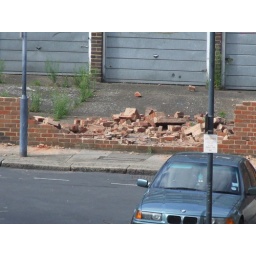
this wall was hit by a car rollig down a hill